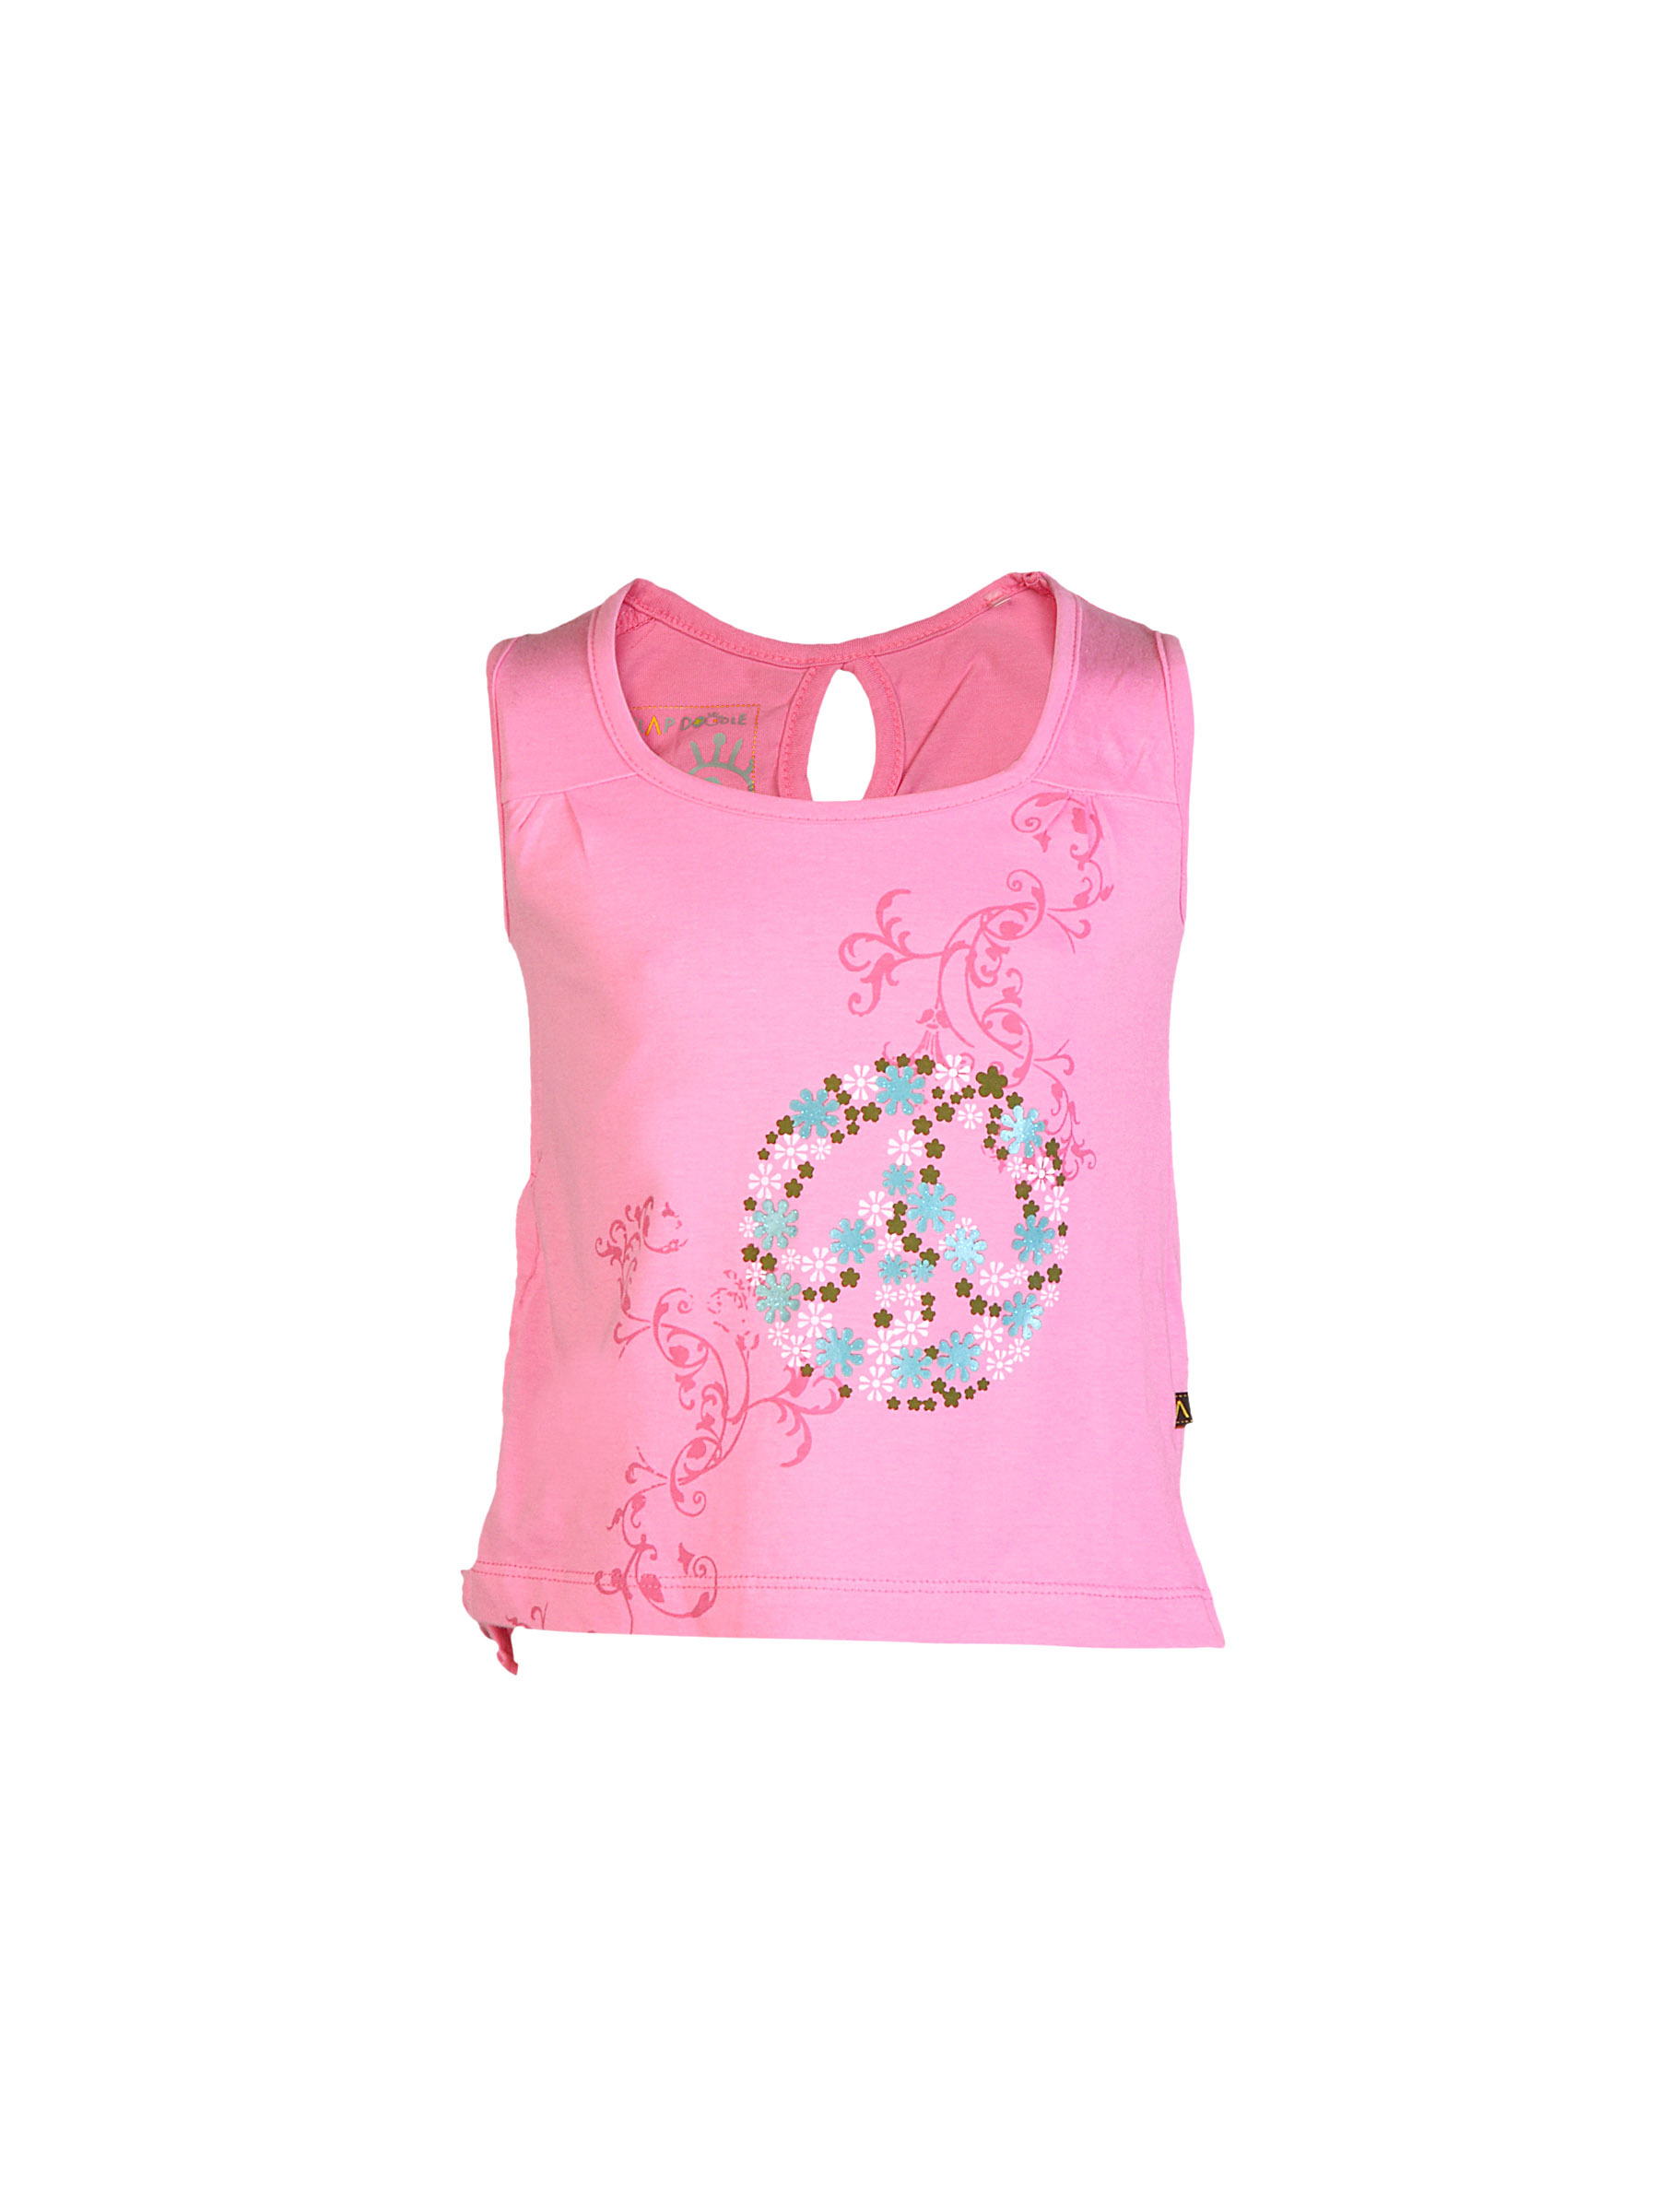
Doodle Girl Little Princess Pink Tops
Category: Apparel / Topwear / Tops
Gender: Women
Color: Pink
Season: Fall 2011
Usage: Casual